Tropical Storm Toraji (2018)

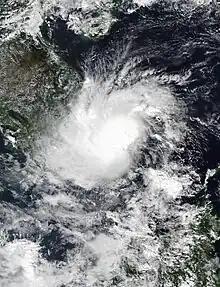
Tropical Storm Toraji nearing landfall in Vietnam on November 17

Tropical Storm Toraji was a weak, short-lived system that impacted Vietnam in mid-November 2018. Forming as the twenty-seventh named storm of the 2018 Pacific typhoon season, Toraji developed as a tropical depression to the southeast of Vietnam on November 16. Quickly organising, the system strengthened into a tropical storm the next day. Toraji rapidly weakened thereafter early on November 18, when the storm made landfall over southeastern Vietnam, later dissipating. The storm's remnants moved into the Gulf of Thailand when Toraji re-organised back into a tropical depression on November 20. However Toraji quickly deteriorated on the same day as it moved closer to the Malay Peninsula.